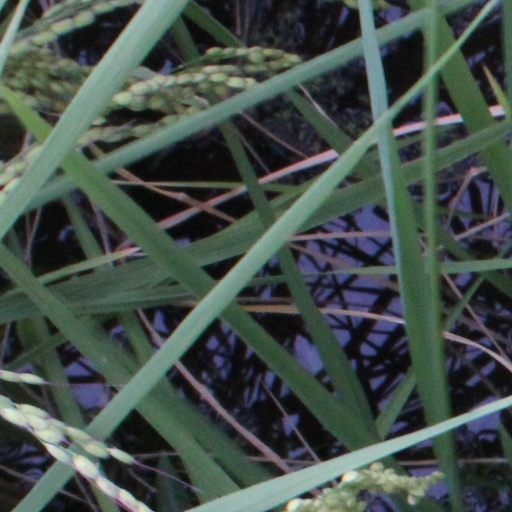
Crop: rice